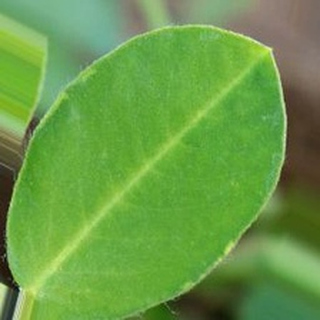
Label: healthy_groundnut